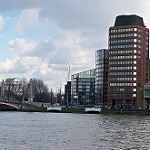
Label: buildings